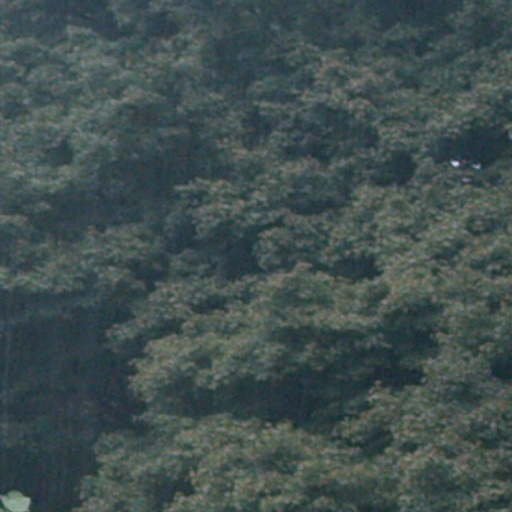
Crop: cassava